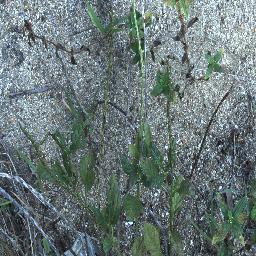
Label: snake_weed